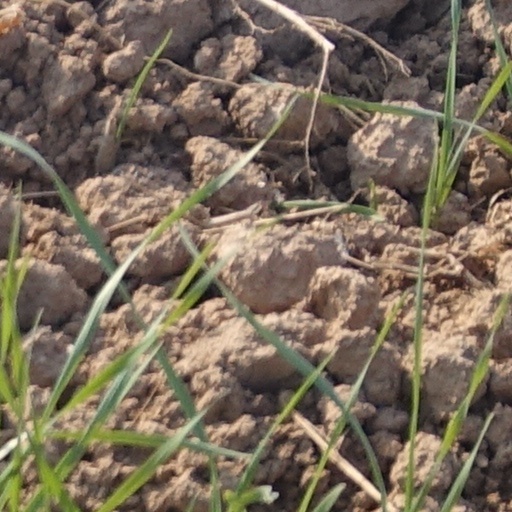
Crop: wheat